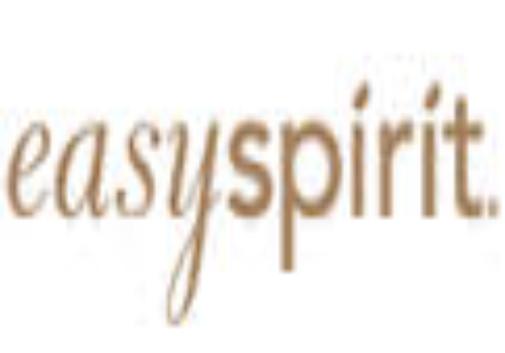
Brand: Easy Spirit
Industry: Clothes